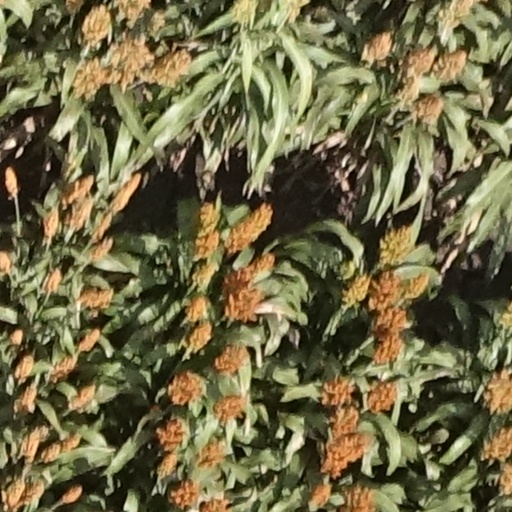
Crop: sorghum